Mayon

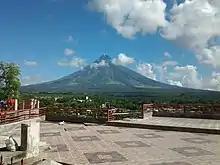
Mount Mayon in 2013

On May 7, at 8 a.m. (PST), the volcano produced a surprise phreatic eruption lasting 73 seconds. Ash, steam and rock were produced during this eruption. Ash clouds reached 500 meters above the volcano's summit and drifted west southwest. The event killed five climbers, of whom three were German, one was a Spaniard living in Germany, and one was a Filipino tour guide. Seven others were reported injured. The bodies of the hikers were soon located by the authorities. However, due to rugged and slippery terrain, the hikers' remains were slowly transferred from Camp 2 to Camp 1, the site of the rescue operations at the foot of the volcano. According to Butch Rivera of Bicol Regional Training and Teaching Hospital, the hikers died due to trauma in their bodies, and suffocation. Authorities were also able to rescue a Thai national who was unable to walk due to fatigue and had suffered a broken arm and burns on the neck and back. Despite the eruption, the Philippine Institute of Volcanology and Seismology stated that the alert level would remain at 0. No volcanic earthquake activity was detected in the 24 hours prior to the eruption as no indication of further intensification of volcanic activity was observed, and no evacuation was being planned.